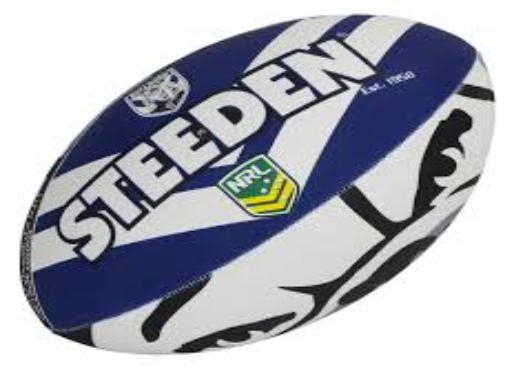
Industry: Sports